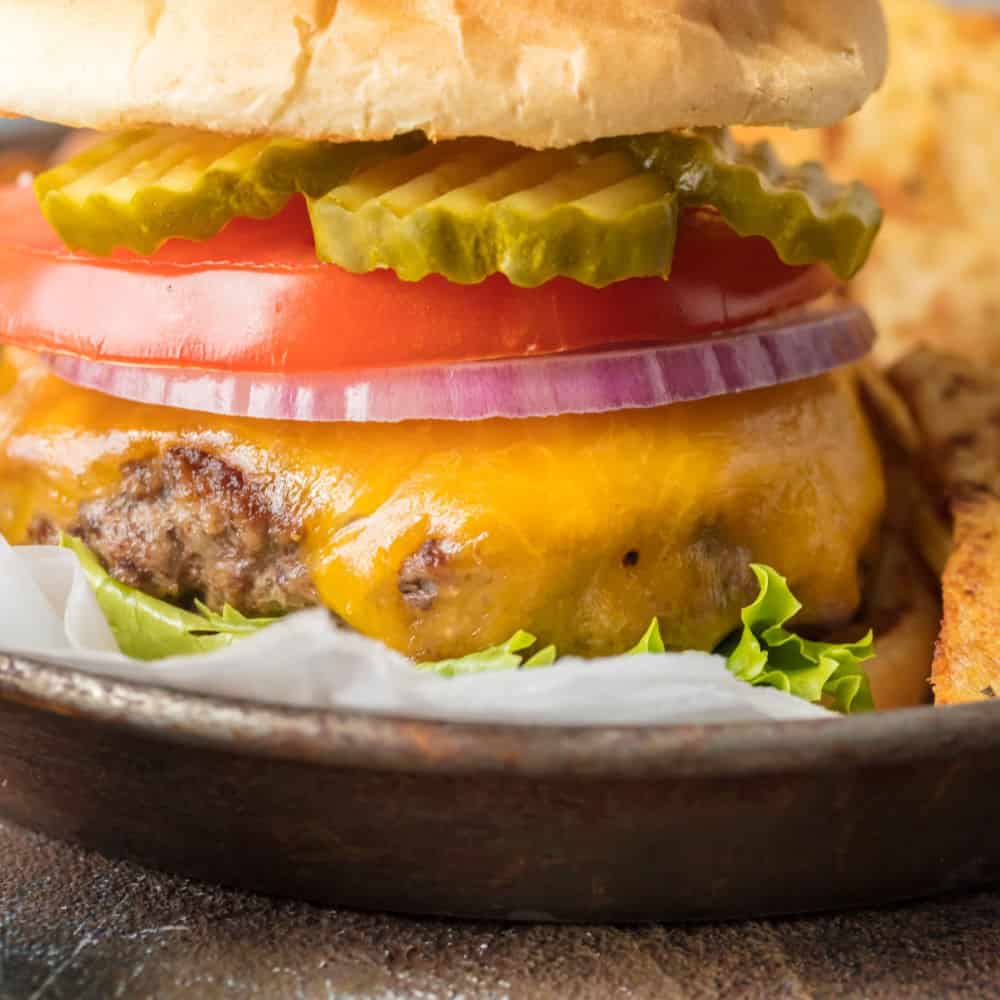
Dish: burger